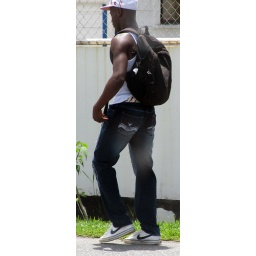
Whatever it is I have in my bag I'm certainly not going to tell you...and it's not my cat